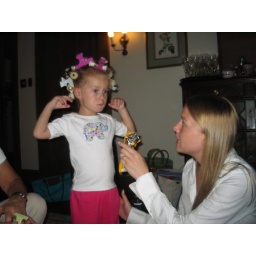
The Ambajam tee shirt is great to lounge around in and get your hair done.